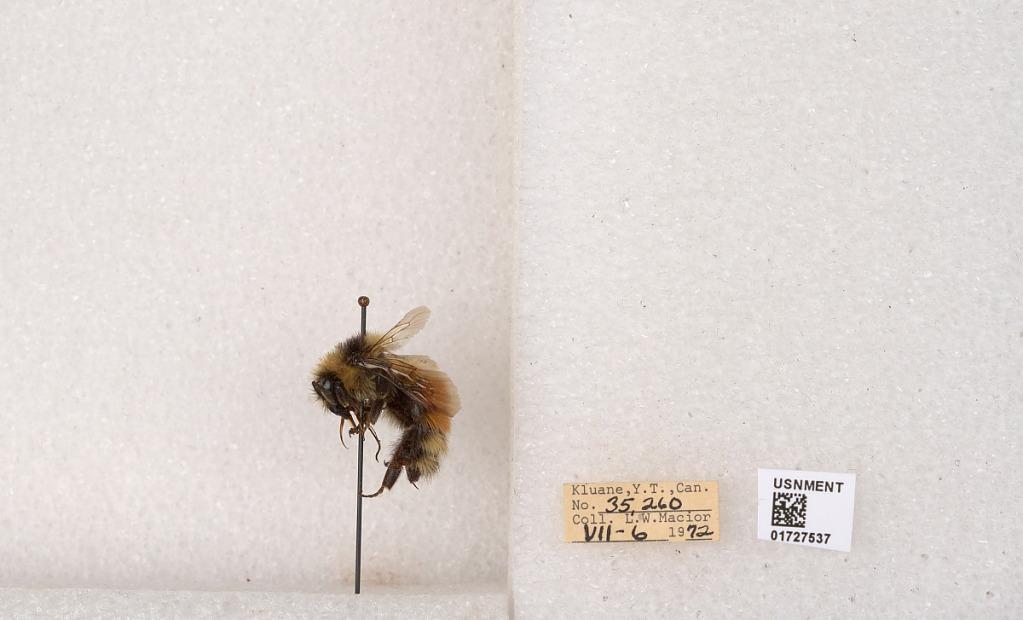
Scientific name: Bombus (Pyrobombus) sylvicola Kirby
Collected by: L. Macior
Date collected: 1972-7-6
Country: Canada
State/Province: Yukon
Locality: Kluane
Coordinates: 61.2426, -139.113